Pasikhat Dzhukalayeva

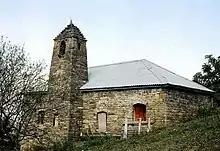
Ancient mosque in Tazbichi, where Dzhukalayeva was born

Dzhukalayeva was born in the village of Tazbichi in the Itum-Kale region in 1881 and grew up there. At 19 years old she married her husband, Vaid, who was also from Itum-Kale. They had two sons and four daughters. Dzhukalayeva heard about the 1917 Revolution months later when her husband went to sell wood in Grozny.